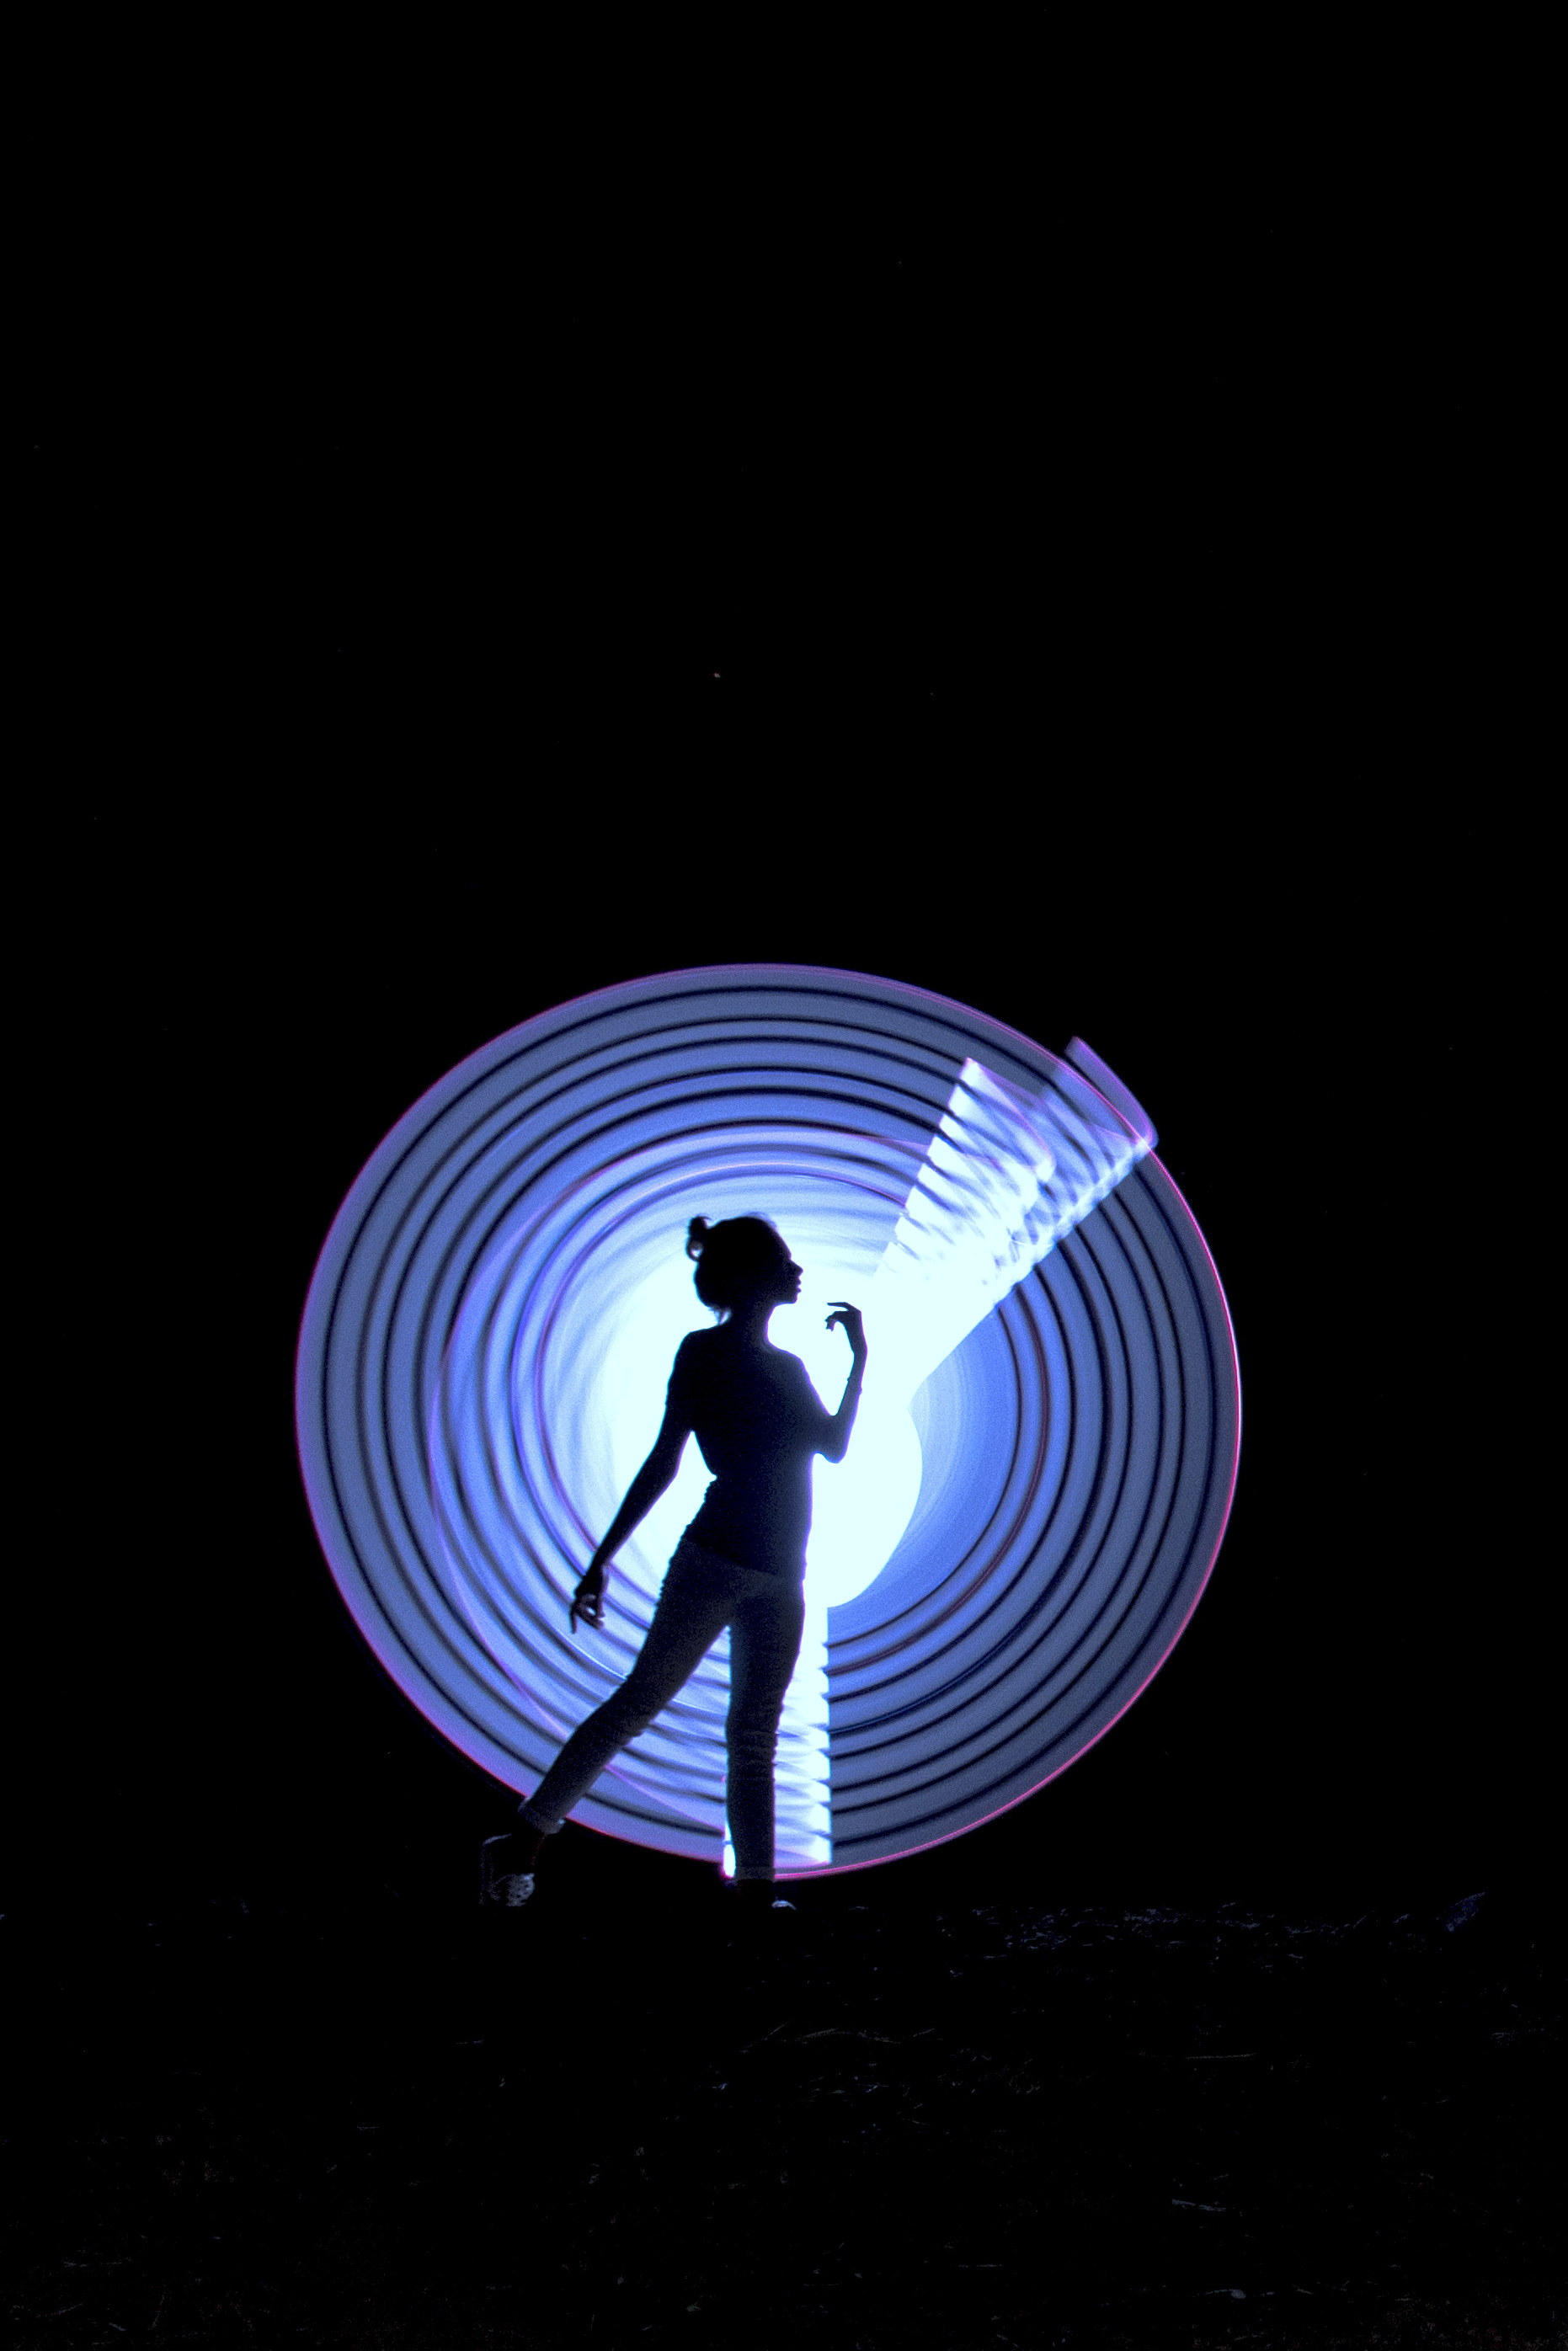
women, moon, light, darkness, silhouette, night, photography, circle, electric blue, performance, illustration